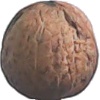
Label: walnut